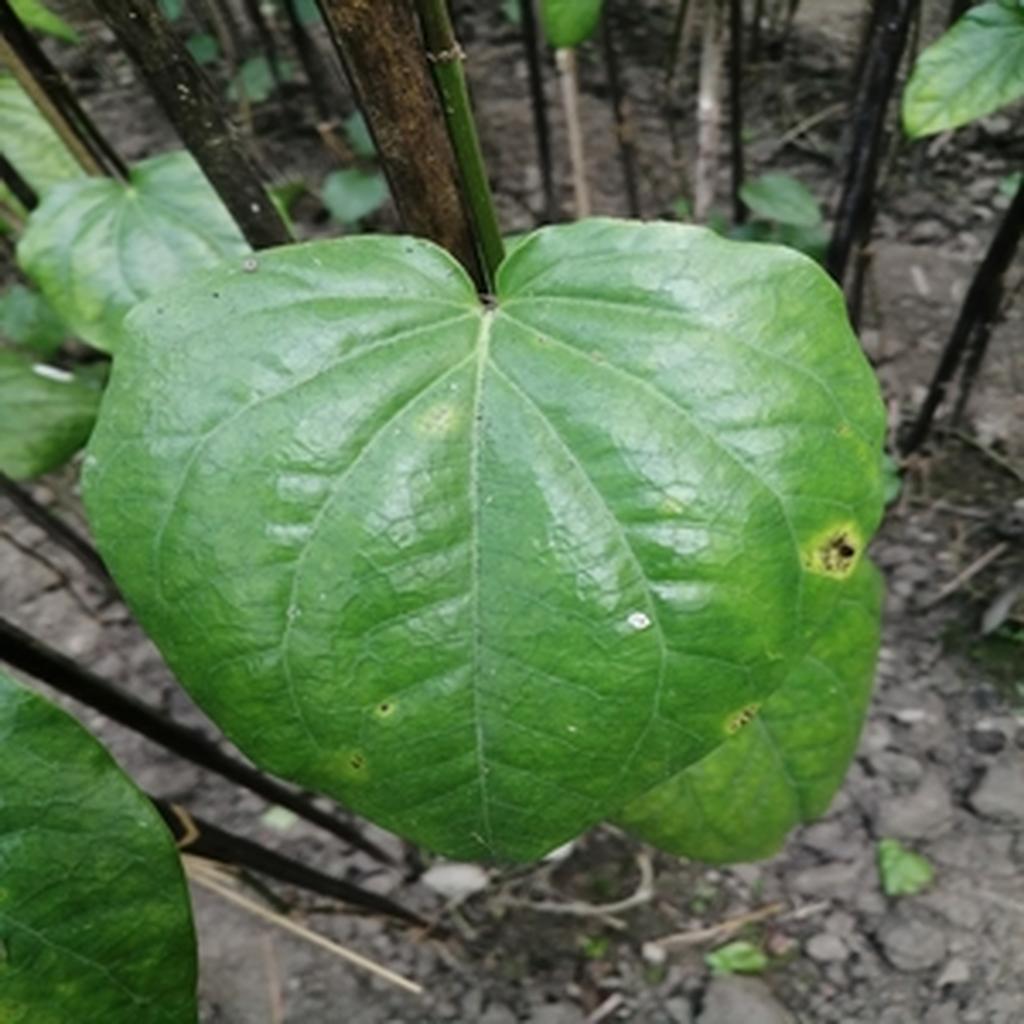
Label: Leaf_Rot